Captain (ice hockey)

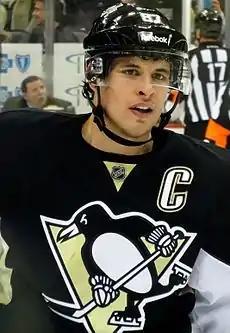
Sidney Crosby, wearing the "C" as captain of the Pittsburgh Penguins

In ice hockey, the captain is the player designated by a team as the only person authorized to speak with the game officials regarding rule interpretations when the captain is on the ice. At most levels of play each team must designate one captain and a number of alternate captains (usually two or three) who speak to the officials when the captain is on the bench. Captains wear a "C" on their sweaters, while alternate captains wear an "A".